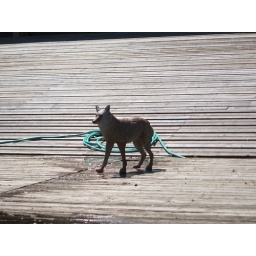
A dog statue on a boat dock, to scare away the geese (helped by some sprinklers).